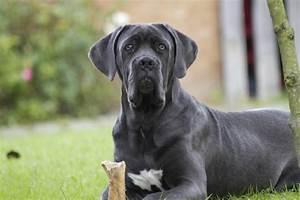
dog